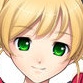
Portrait style: Anime Portrait